Jasienica, Police

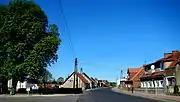
Ulica Piastów

An Augustinian abbey existed from the 14th century until its dissolution during the Protestant Reformation, when the abbeys of the Duchy of Pomerania were turned into secular domains of the local dukes. The buildings are now in ruins. Each year at the end of August there is "Augustinian Fair" (Polish: "Jarmark Augustiański") organized in the area of ruins of the abbey, with parade residents of the estate in historical costumes, lectures, artistic performances and stalls with traditional products.